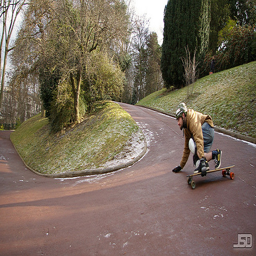
A man riding a skateboard down a curving road.
The man is riding around a sharp curve on a skateboard.
A young person that is going real fast around a sharp turn.
A man on skateboard rides it around the corner
A skate boarder travels around a curve on his board.